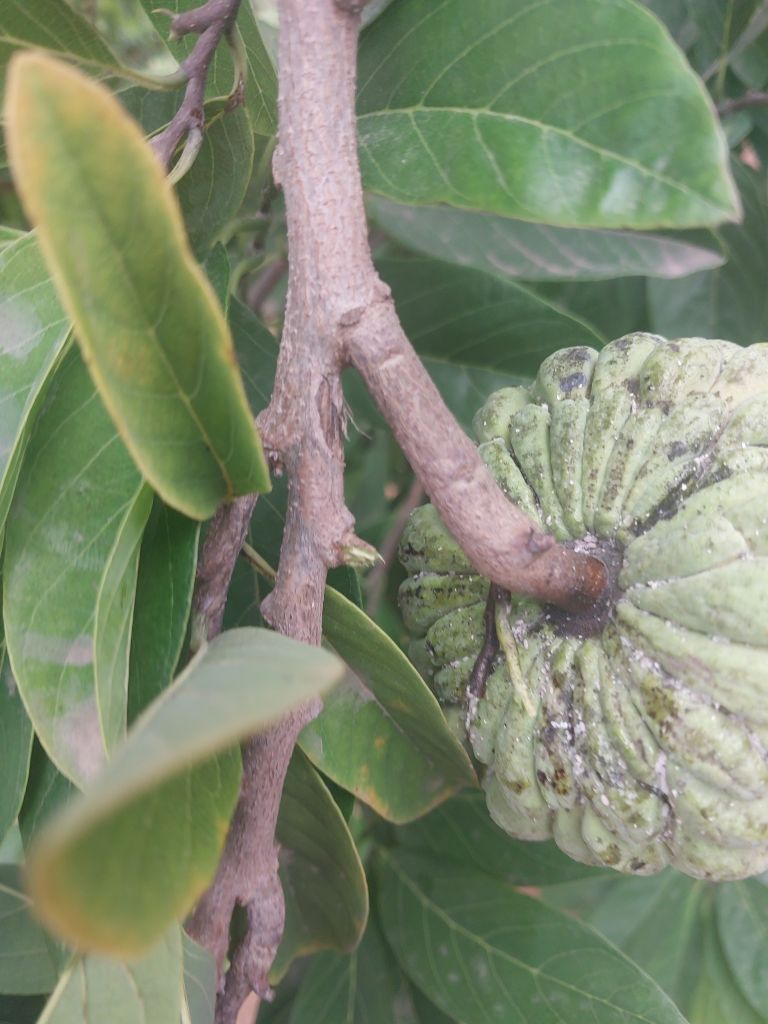
Disease label: Leaf spot on fruit